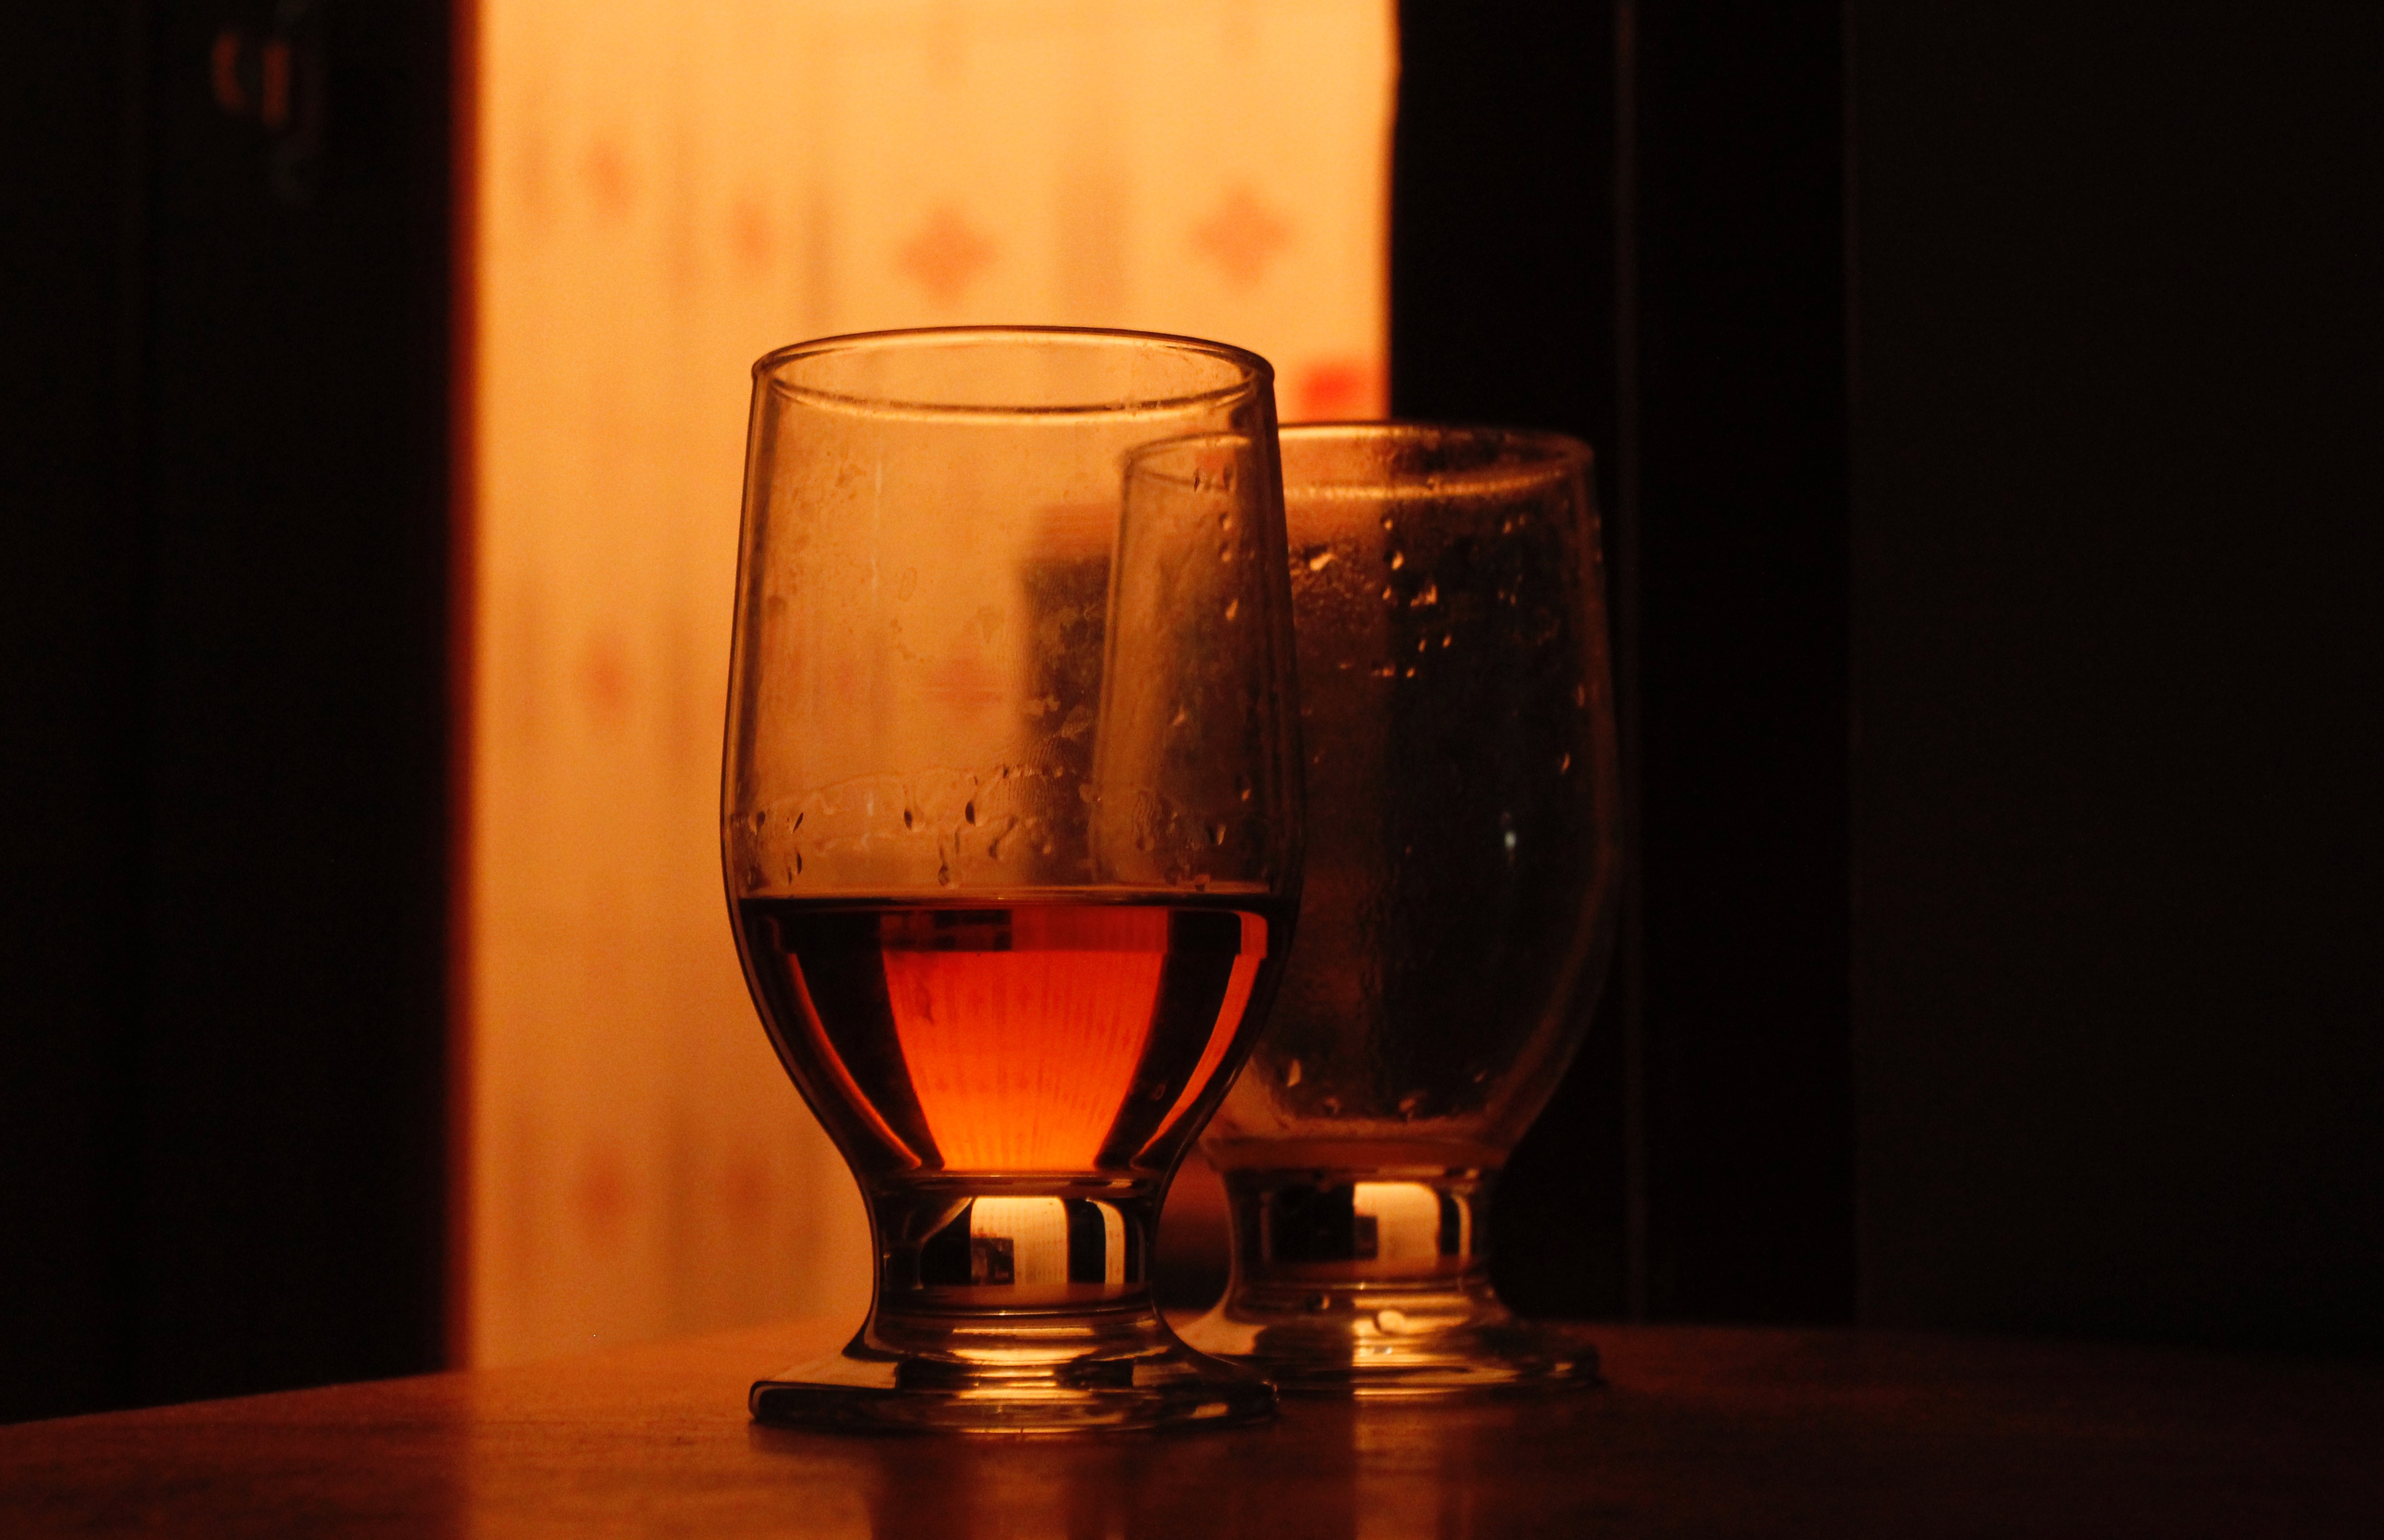
light, wine, glass, red, drink, darkness, candle, lighting, wine glass, whisky, alcoholic beverage, man made object, distilled beverage